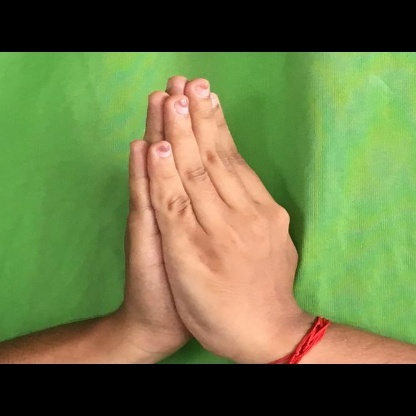
Mudra: Anjali